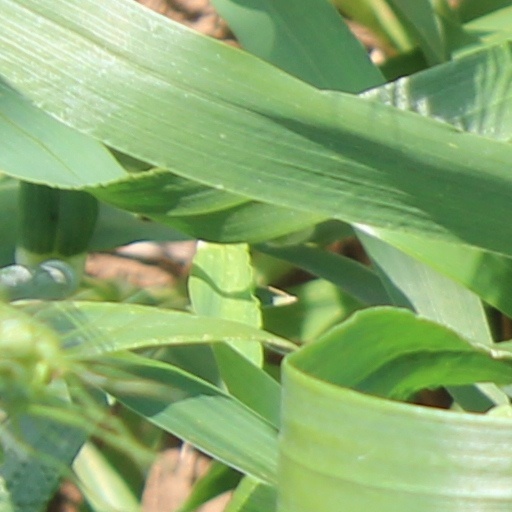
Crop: wheat